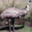
Label: bird